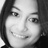
Emotion: happy